Wardell House (Shrewsbury, New Jersey)

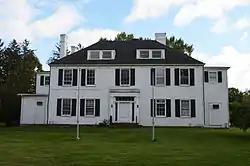

The Wardell House is located at 419 Sycamore Avenue in the borough of Shrewsbury in Monmouth County, New Jersey, United States. The house was built in 1764 and was added to the National Register of Historic Places on July 24, 1974, for its significance in agriculture, architecture, and politics.